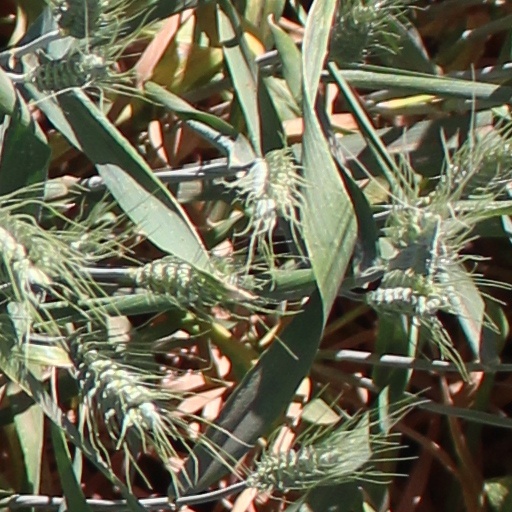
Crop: wheat